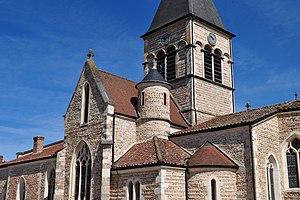
Église de la Nativité-de-la-Sainte-Vierge de Villars-les-Dombes à Villars-les-Dombes.